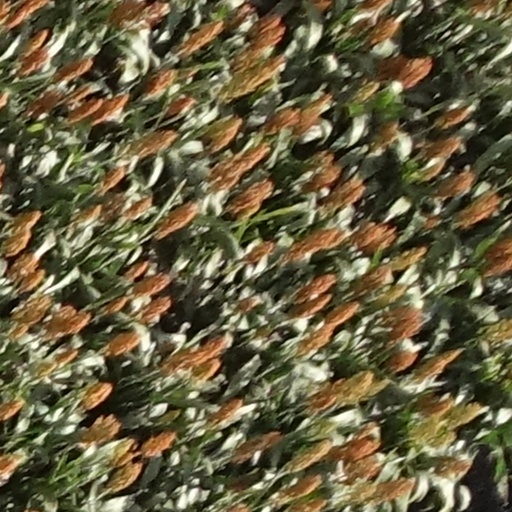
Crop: sorghum